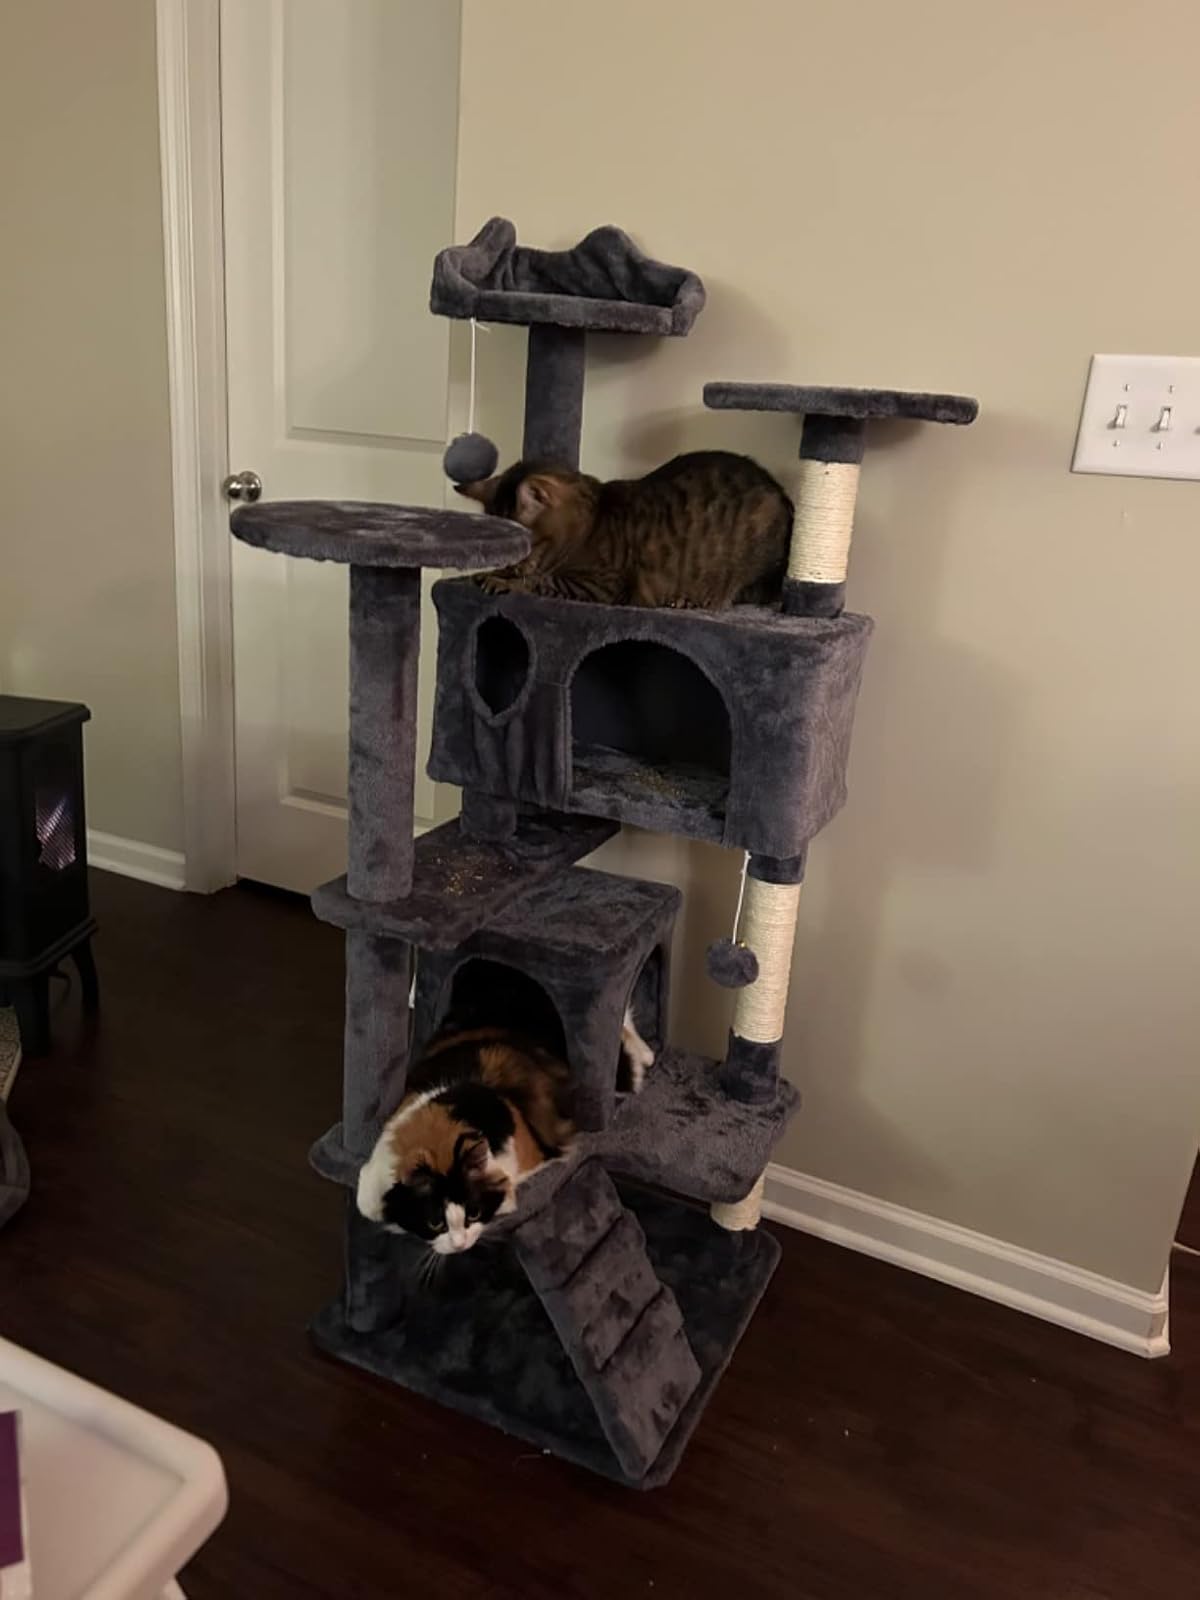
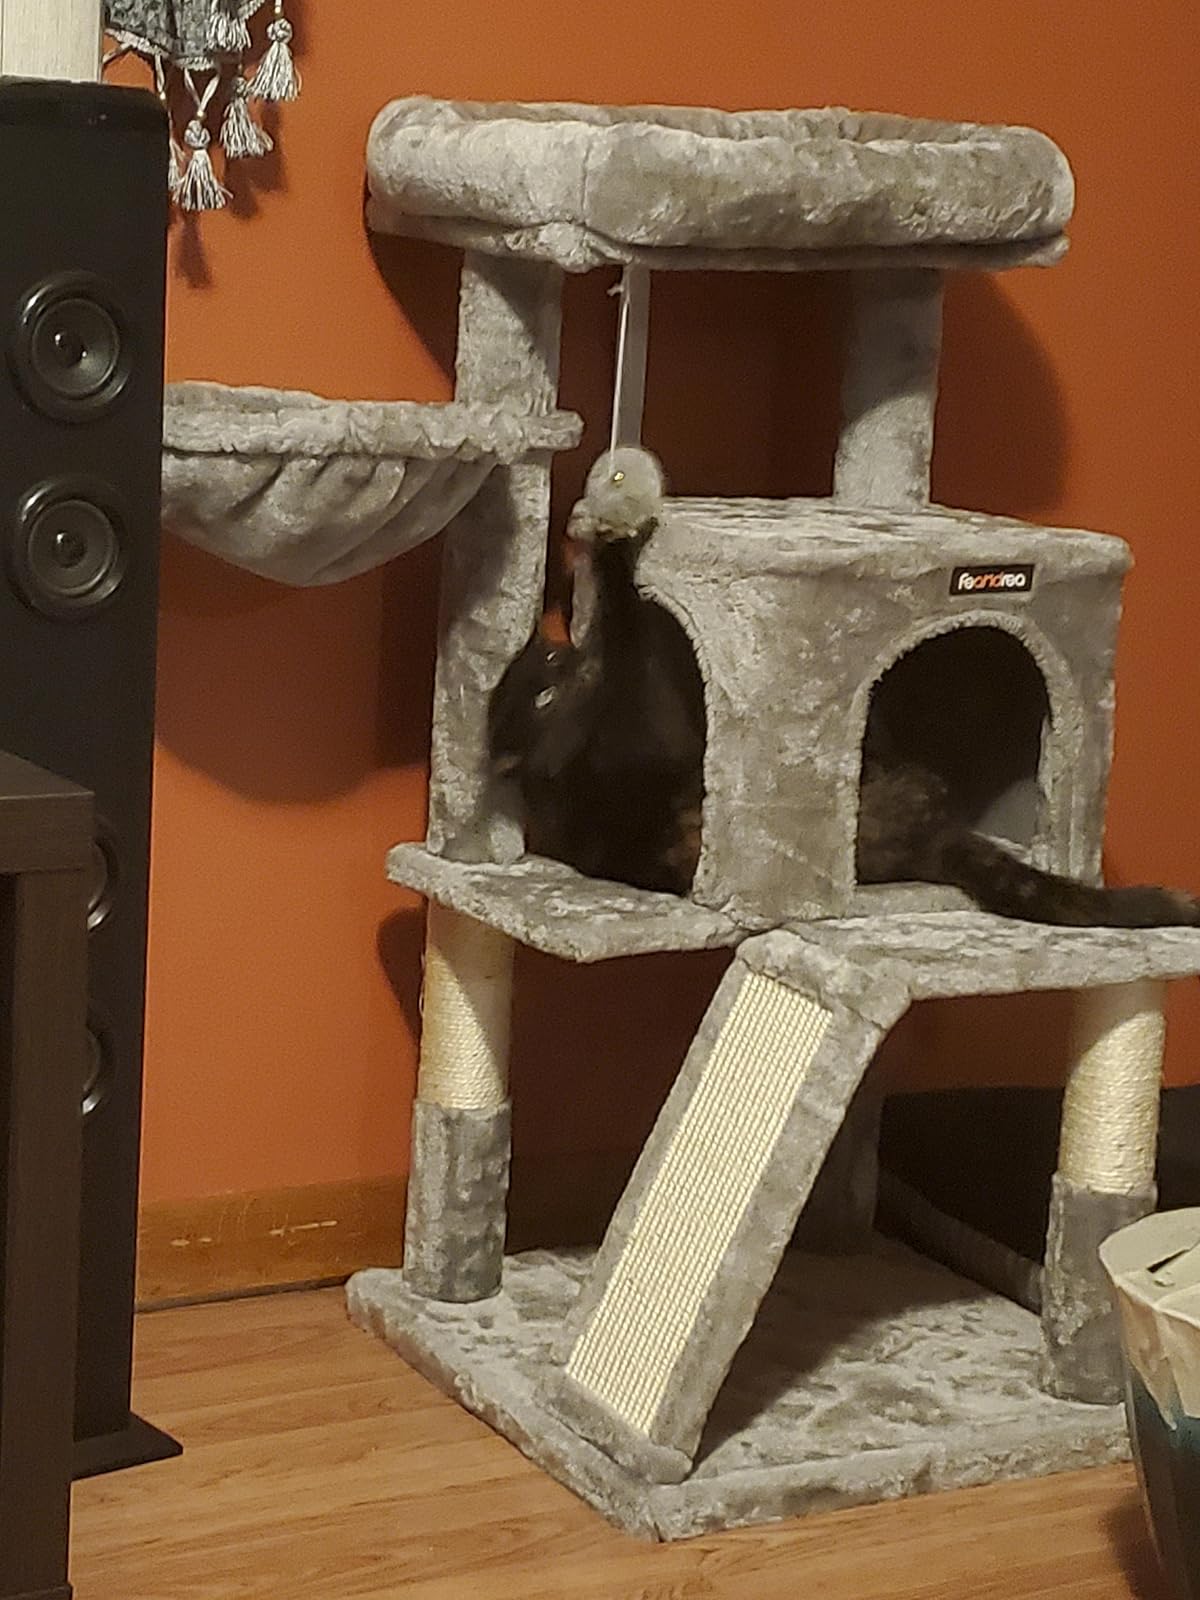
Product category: items_cat tree
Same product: no